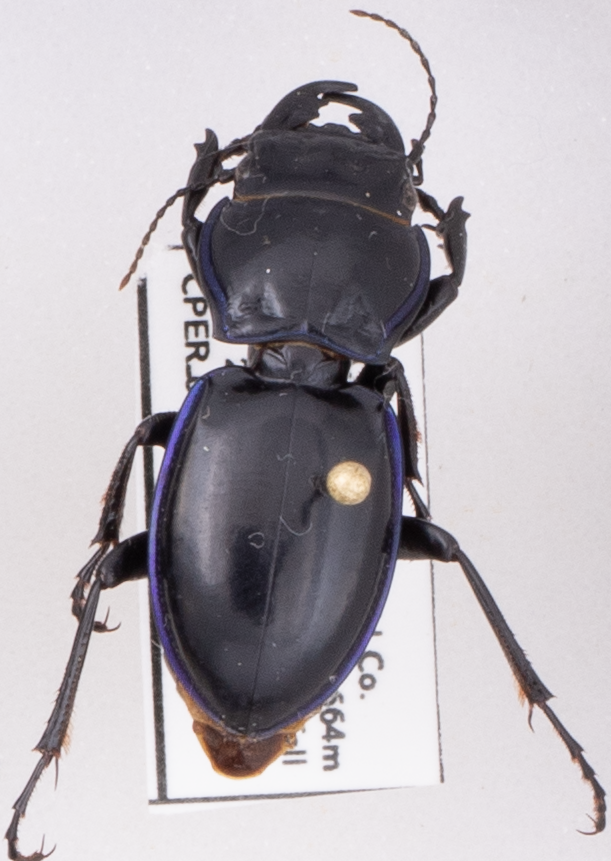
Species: Pasimachus elongatus
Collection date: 2021-06-23
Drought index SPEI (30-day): -0.244
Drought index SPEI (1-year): -0.404
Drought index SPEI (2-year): -0.728